Züschen (megalithic tomb)

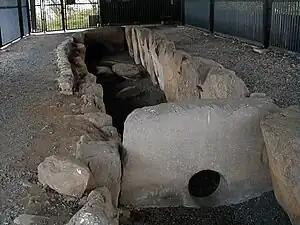
The tomb in 2007

The Züschen tomb (sometimes also "Lohne-Züschen") is a prehistoric burial monument, located between Lohne and Züschen, near Fritzlar, Hesse, Germany. Classified as a gallery grave or a Hessian-Westphalian stone cist ("hessisch-westfälische Steinkiste"), it is one of the most important megalithic monuments in Central Europe. Dating to the late 4th millennium BC (and possibly remaining in use until the early 3rd), it belongs to the Late Neolithic Wartberg culture. The presence of incised carvings, comparable to prehistoric rock art elsewhere in Europe, is a striking feature of Wartberg culture tombs, known so far only from Züschen and from tomb I at Warburg.